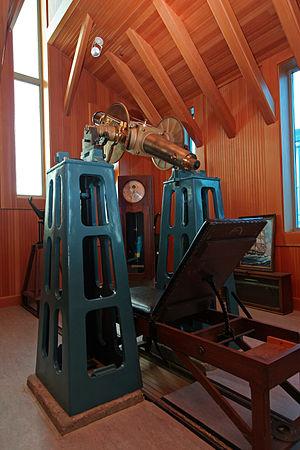
La lunette méridienne est un instrument utilisé en astronomie de position. Dotée d'un réticule et montée sur un axe horizontal orienté est-ouest, elle ne se déplace que dans le plan du méridien. Sans cesse perfectionné, l'instrument s’impose au cours du XIXᵉ siècle.